Karen McCallum

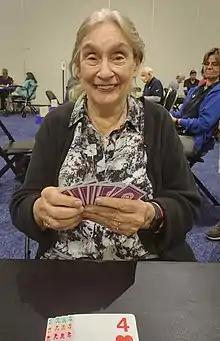
Karen McCallum

Karen T. "Kate" McCallum (born 1946) is a professional American bridge player from Exeter, New Hampshire. Sometime prior to the 2014 European and World meets (summer and October), she ranked 40th among 73 Women World Grand Masters by world masterpoints (MP) and 23rd by placing points that do not decay over time.